Patterned ground

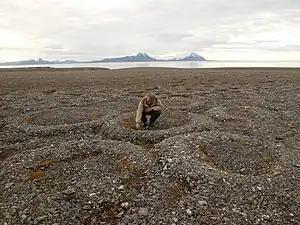
Partially melted and collapsed lithalsas (heaved mounds found in permafrost) have left circle-like structures on the Svalbard Archipelago.

Circles range in size from a few centimeters to several meters in diameter. Circles can consist of both sorted and unsorted material, and generally occur with fine sediments in the center surrounded by a circle of larger stones. Unsorted circles are similar, but rather than being surrounded by a circle of larger stones, they are bounded by a circular margin of vegetation.